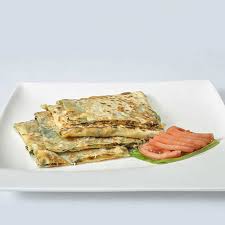
Yemek: gozleme